Nationalisation in Sri Lanka

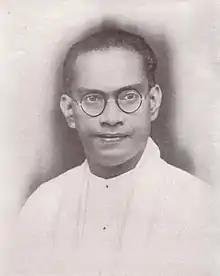
S.W.R.D.Bandaranayaka, Prime Minister of Ceylon (1956–1959).

The initial wave of nationalisation began under Prime Minister S. W. R. D. Bandaranaike's Mahajana Eksath Peramuna government, which came to power in 1956 on a platform of Sinhala nationalism and economic reform. His government nationalised the private bus industry in 1958, leading to the creation of the Ceylon Transport Board (CTB), which aimed to rationalise rural transport and eliminate private monopolies.